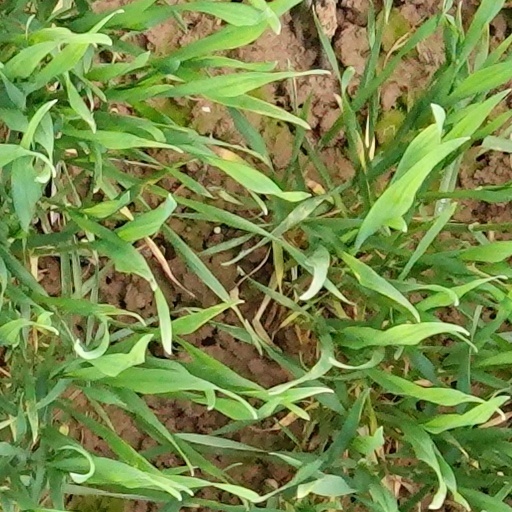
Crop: wheat